Gerald Page-Hanify

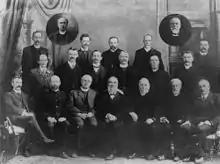
Executive Bible in State Schools League Queensland, Gerald Hanify-Page is second from the left in the back row

Page-Hanify was born at Ararat, Victoria, to Michael John Page-Hanify and his wife Annie Mary Josepha (née Lane). He was educated in Ararat and worked as an accountant.